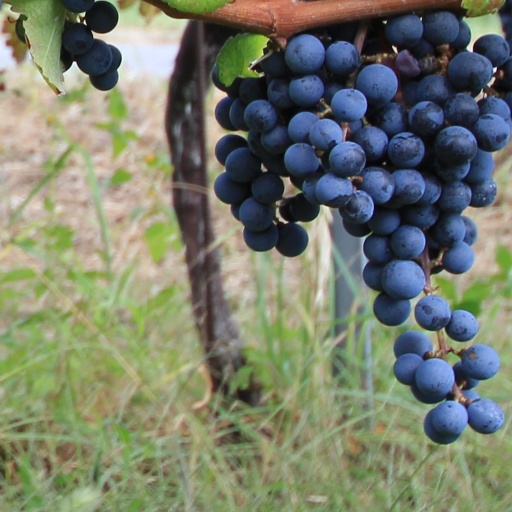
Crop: grape